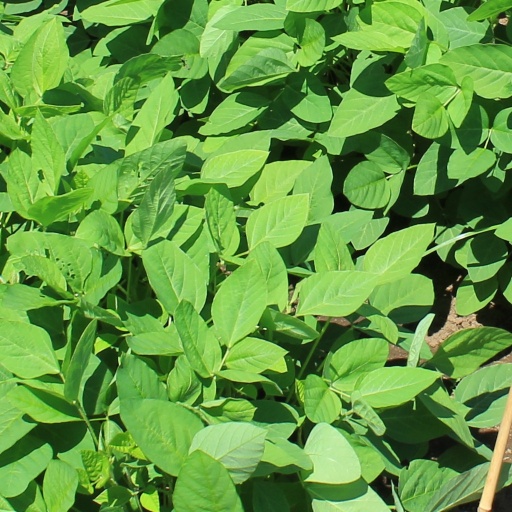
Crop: soybean